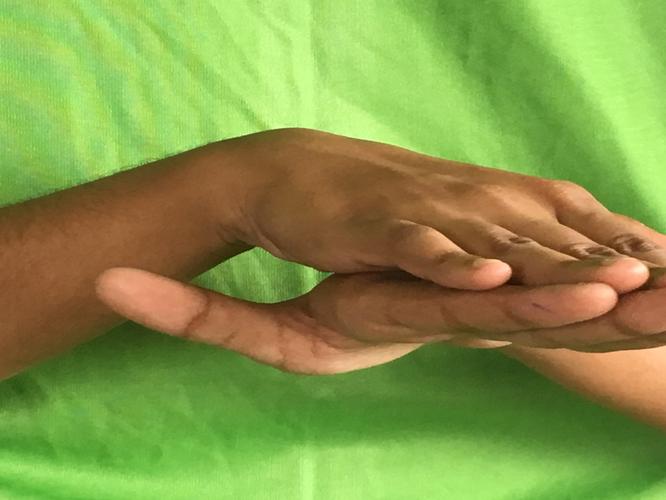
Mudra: Matsya
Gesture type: double_hand